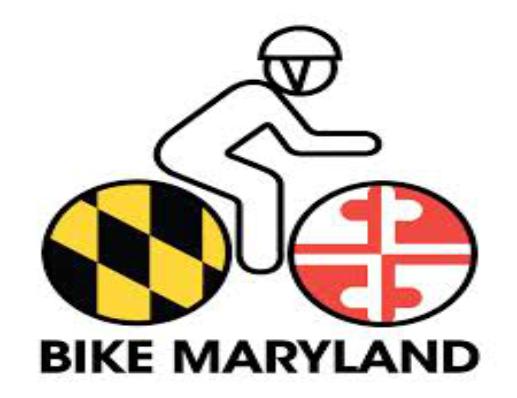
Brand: bike friday
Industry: Transportation